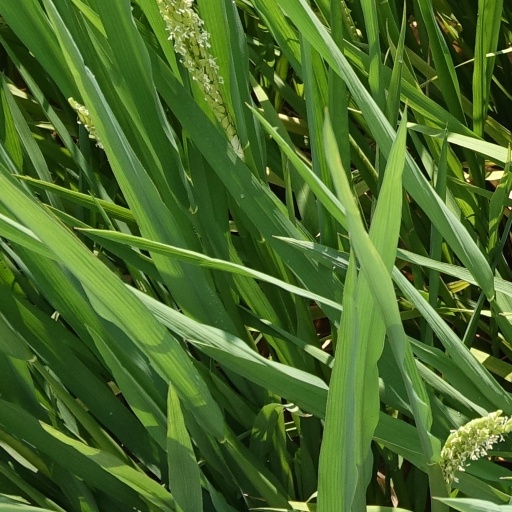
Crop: rice